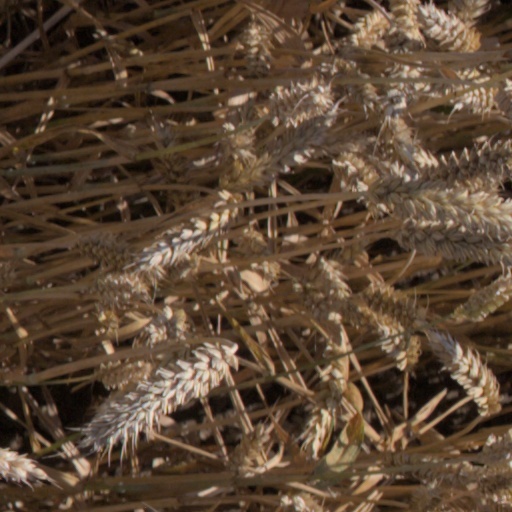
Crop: wheat